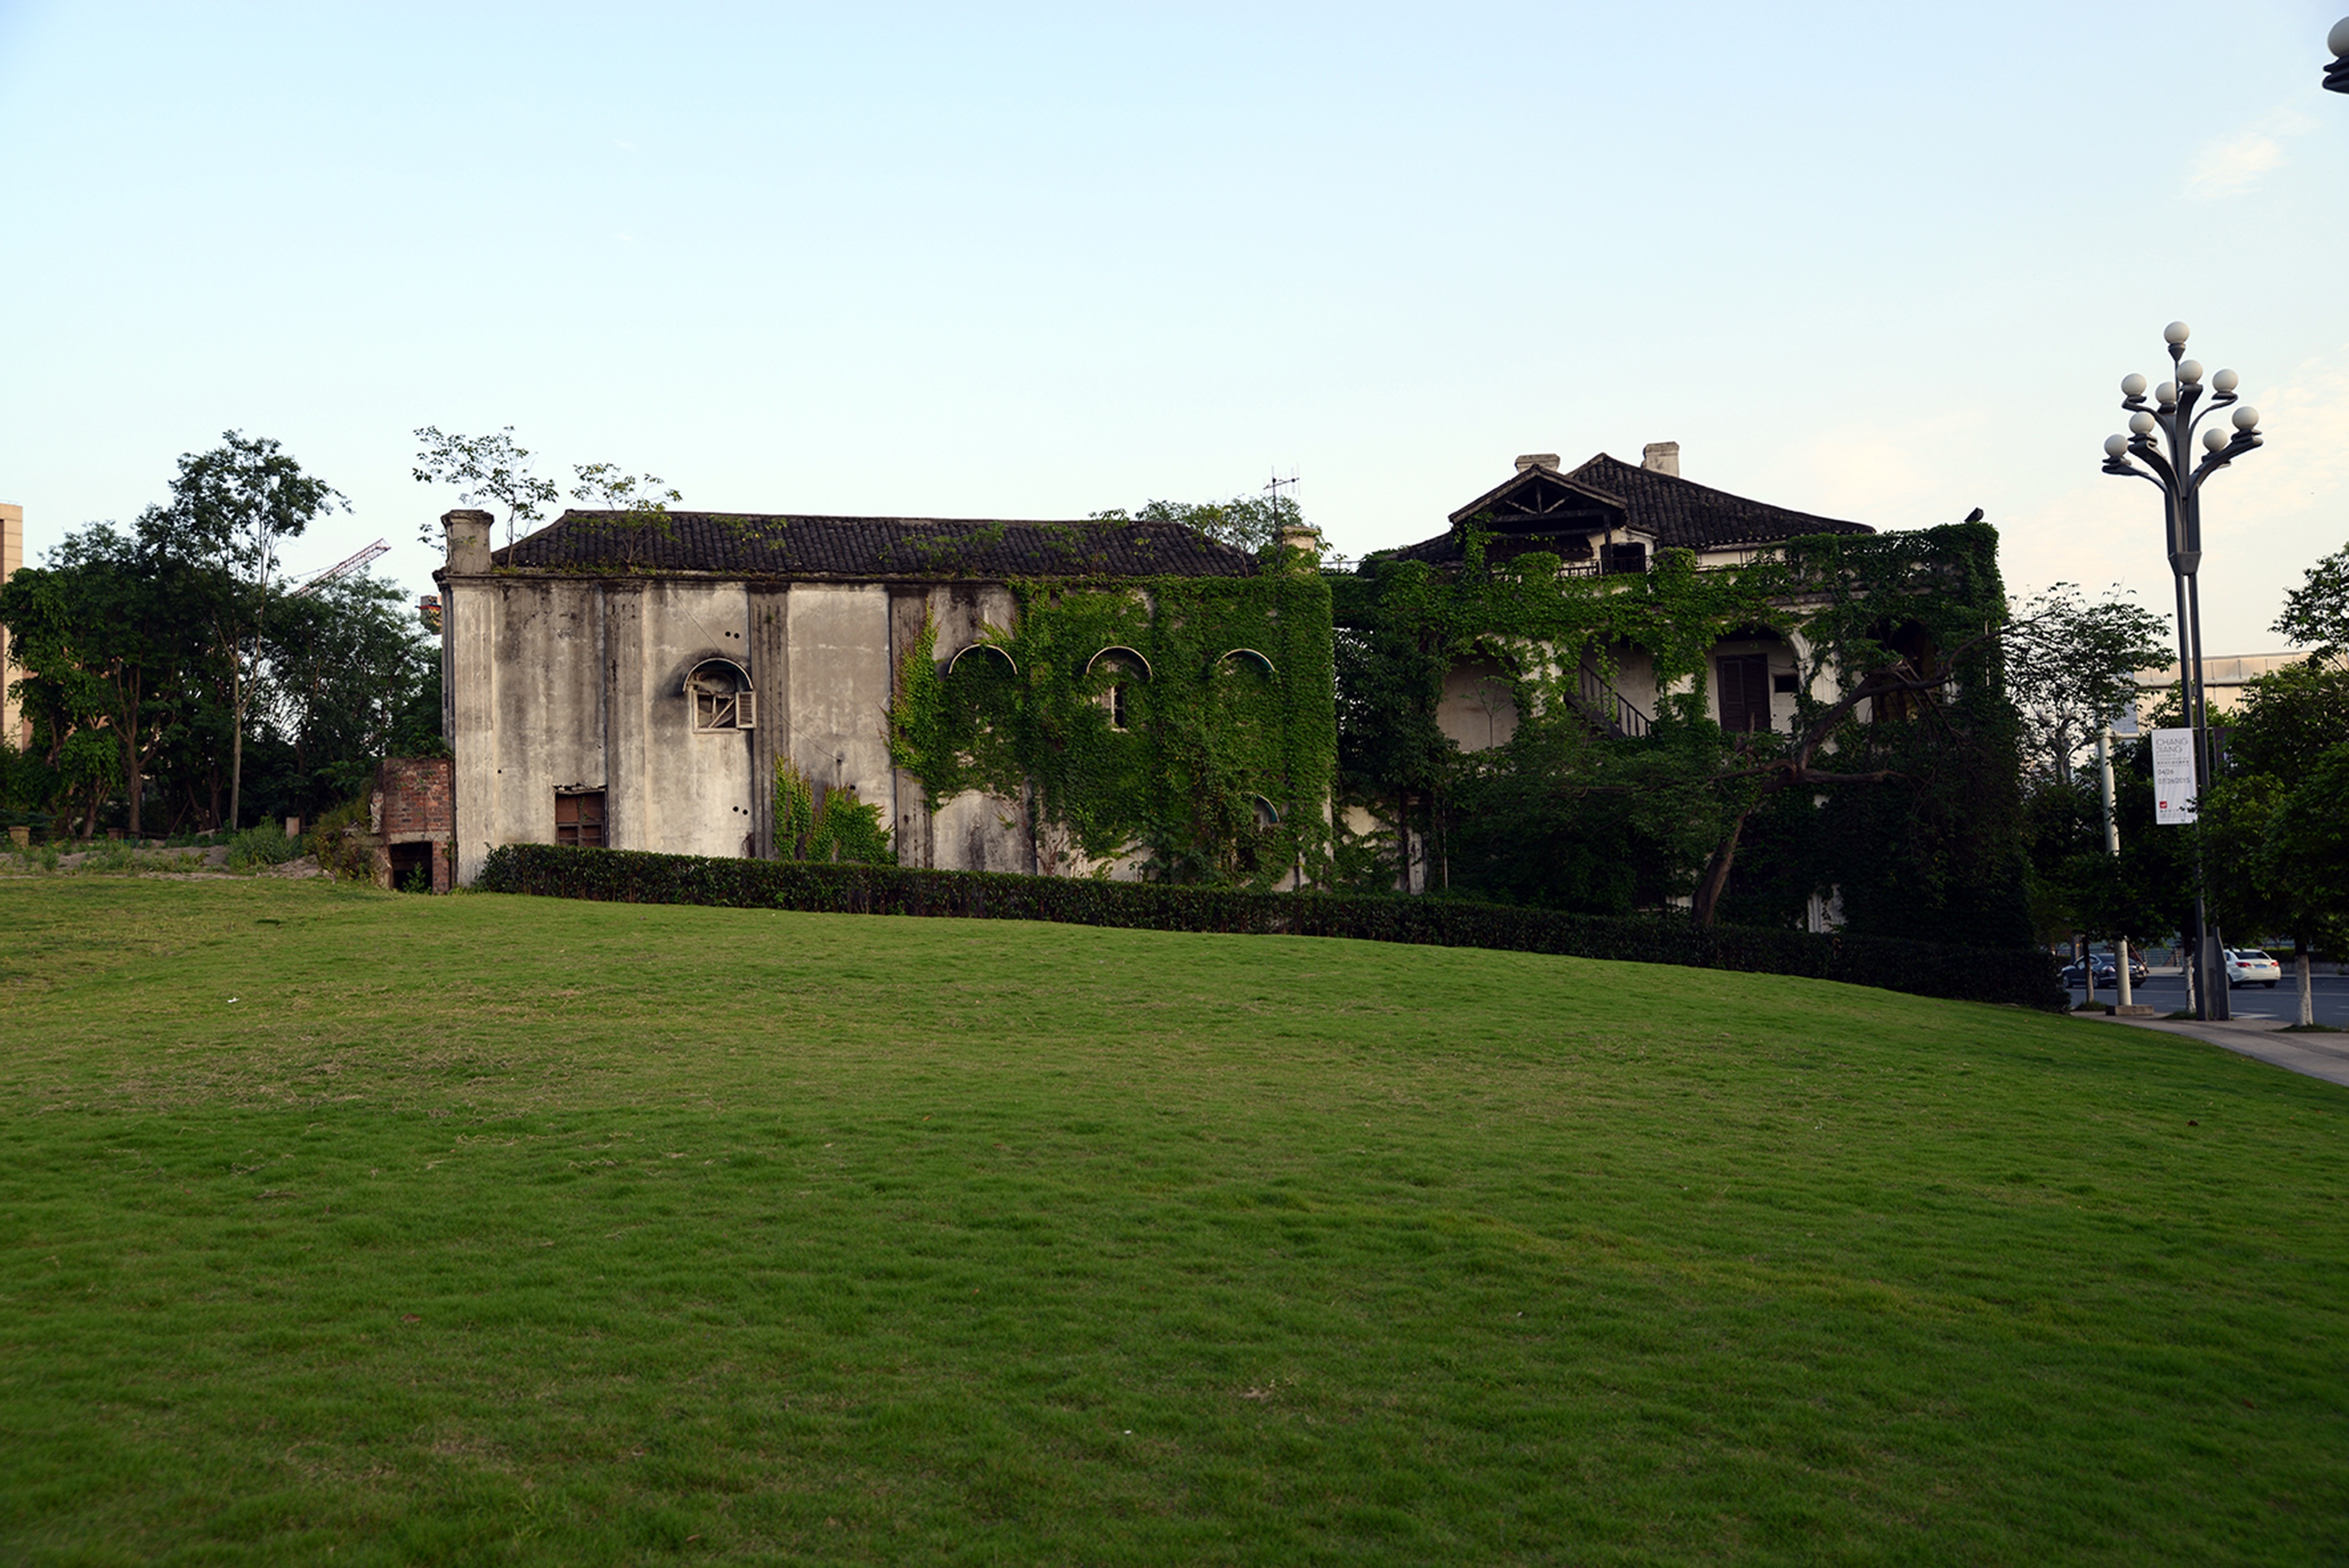
grass, lawn, mansion, house, building, home, village, property, estate, china, hacienda, manor house, rural area, chongqing, residential area, french navy barracks 1